Koji Matsui (politician)

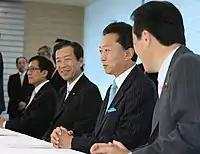
With Hirofumi Hirano, Yukio Hatoyama and Naoto Kan (September 18, 2009)

Koji Matsui was born in Kyoto on April 25, 1960. His family owned an inn in central Kyoto where they also lived. Matsui enrolled at the University of Tokyo, where he majored in international relations. While being a student he read the novel "The Summer of Bureaucrats (官僚たちの夏)" by Saburo Shiroyama, which inspired him to join the Ministry of International Trade and Industry when he graduated in 1983.